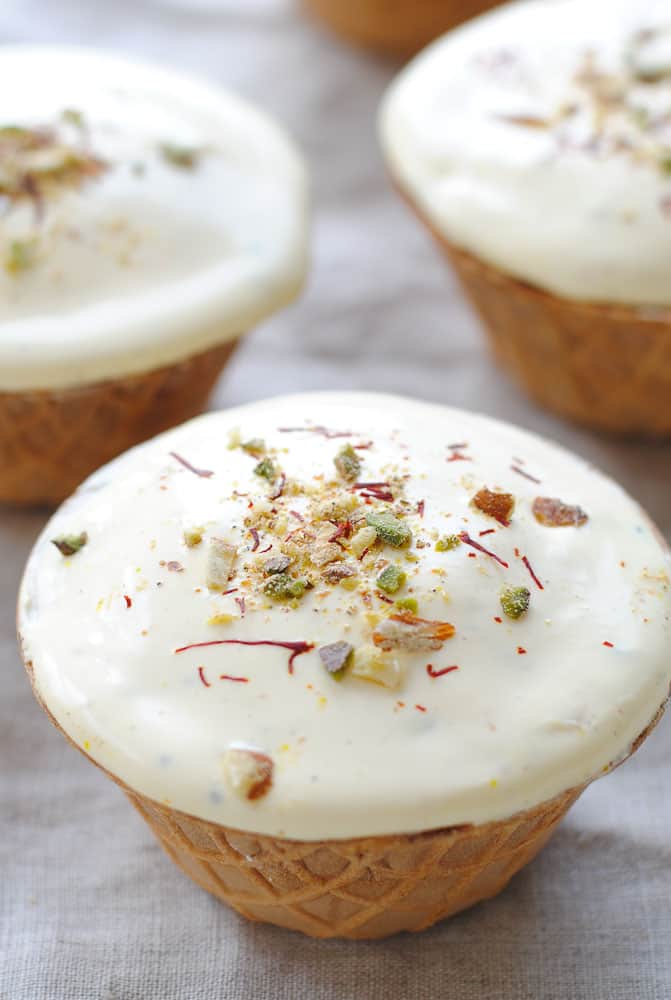
Dish: kulfi